Angelique EagleWoman

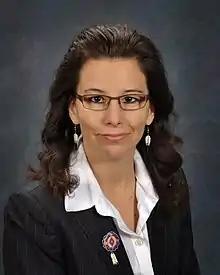
EagleWoman in 2016

Angelique EagleWoman (born 1969) is a Dakota law professor and scholar of Indigenous law. She is a citizen of the Sisseton-Wahpeton Dakota Oyate of the Lake Traverse Reservation. EagleWoman was the Dean of the Bora Laskin Faculty of Law at Lakehead University in Thunder Bay, Ontario, Canada from 2016 until she stepped down in June 2018, alleging issues of systemic racism leading to constructive dismissal.